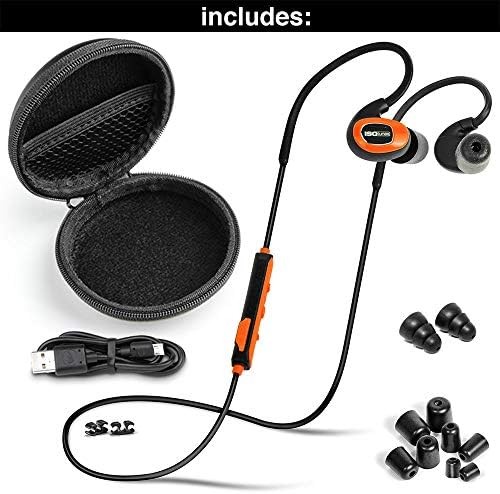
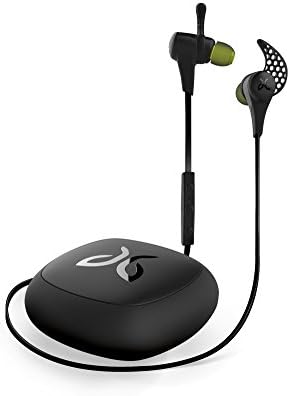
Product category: headphones
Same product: no